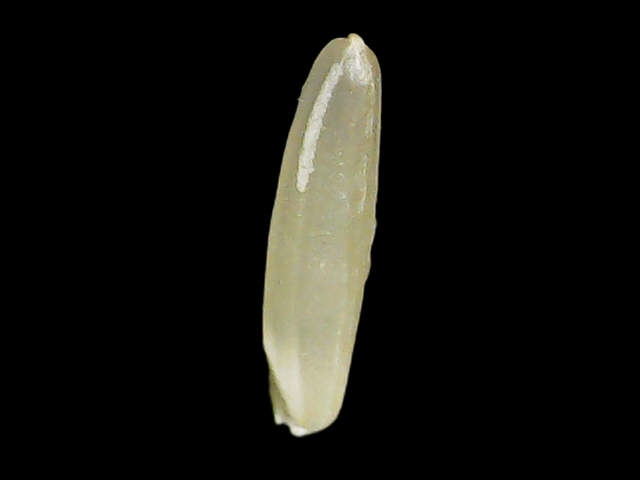
Rice variety: Binadhan25